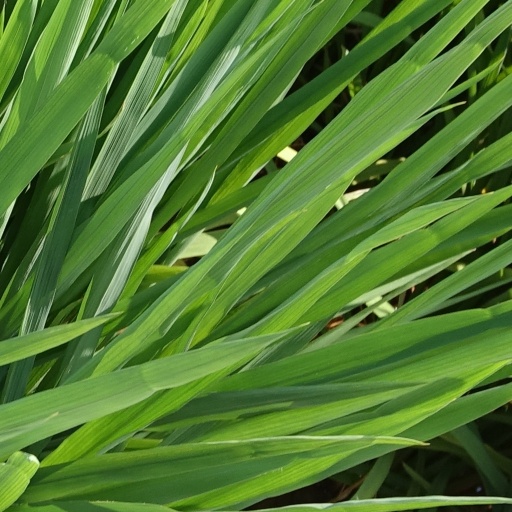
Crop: rice